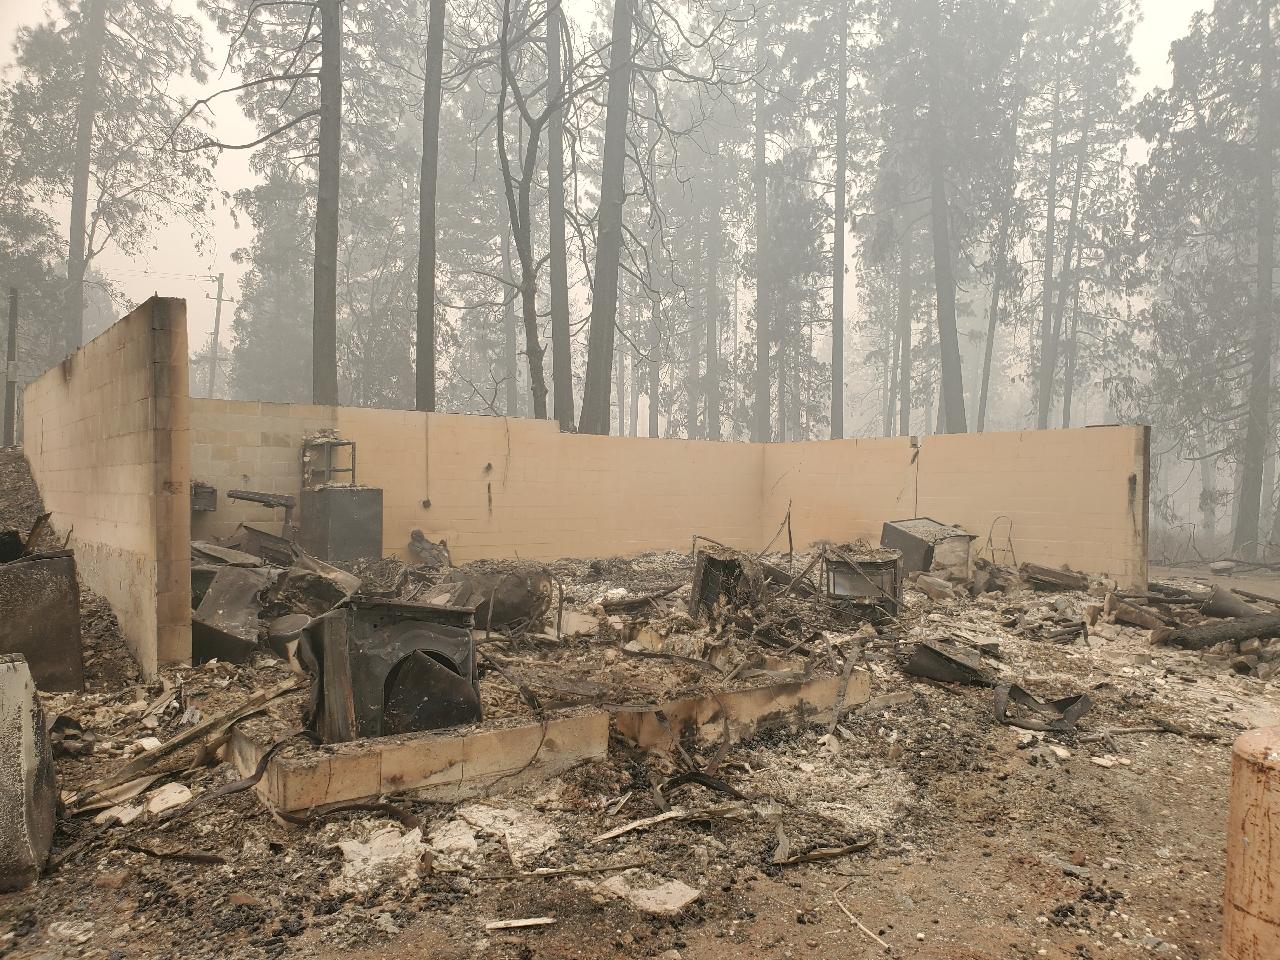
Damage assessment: destroyed